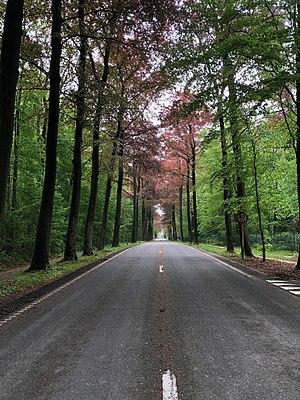
Drève de Lorraine (Uccle)
Une drève est une voirie carrossable bordée d'arbres.
La drève de Lorraine est une large drève bordée de magnifiques hêtres rouges, longue de plusieurs kilomètres, à travers la forêt de Soignes. C'est aussi, en parallèle à cette drève, que se trouve un important chemin cavalier reliant Rhode-Saint-Genèse au bois de la Cambre en passant par la drève Saint-Hubert et l'allée du Turf.
La forêt de Soignes est une forêt périurbaine d’environ 5 000 ha, située au sud-est de Bruxelles, dans la partie centrale de la Belgique et dont un cinquième de la superficie, située sur le territoire de Bruxelles-Capitale, est connexe avec le bois de la Cambre, promenade forestière et champêtre qui pénètre dans la ville jusqu’à 4 kilomètres du centre ville. En pénétrant sous les arbres du bois de la Cambre, puis de la forêt de Soignes, le promeneur, s’il se dirige vers le sud, débouche, 14 kilomètres plus loin, à Waterloo. Depuis 2017, 270 ha sont classés patrimoine mondial de l’UNESCO.